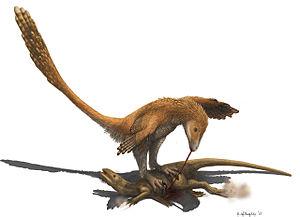
Deinonychus est un genre éteint de dinosaures carnivores de la famille des Dromaeosauridae, dont une seule espèce est décrite : Deinonychus antirrhopus.
La formation de Cloverly est une formation géologique datant du Crétacé inférieur située dans les États du Montana et du Wyoming aux États-Unis.
Zephyrosaurus était un genre de petit dinosaure ornithopode herbivore du Crétacé inférieur daté d'environ 112 millions d'années, qui habitait l'Amérique du Nord. Tout juste haut d'un mètre et long de deux, il avait un rôle important dans la chaîne alimentaire du Crétacé, étant probablement à la base de l'alimentation de plusieurs carnivores.